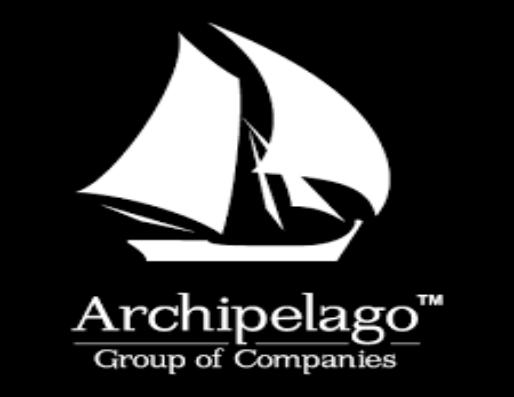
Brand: ARCHIPELAGO
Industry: Necessities